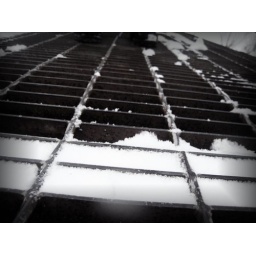
Taken on a bridge that leads to the beach in my neighborhood on a snow day last year